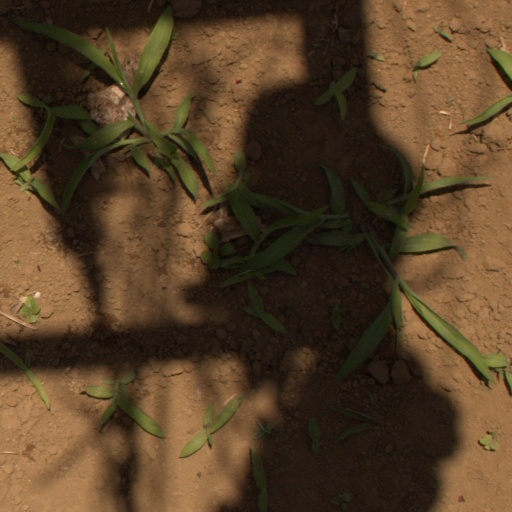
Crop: Jerusalem artichoke